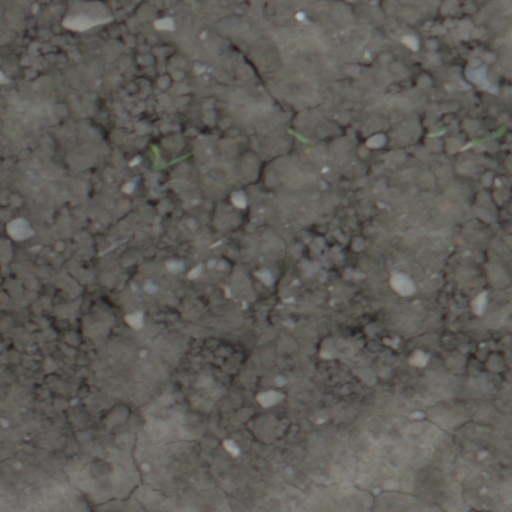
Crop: wheat